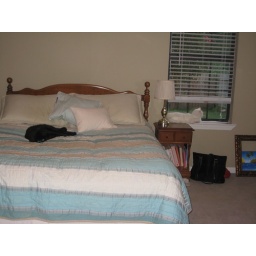
both the girls chillin' in the bedroom